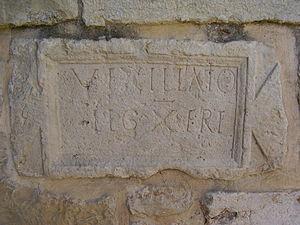
La Legio X Fretensis fut une légion de l’armée romaine créée en 41 ou 40 av. J.-C. par Octave, héritier de Jules César, dans le cadre de la guerre civile qui l’opposait à Pompée.